USS Independence (1814)

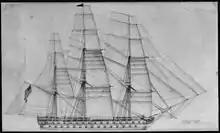
Master sailmaker's plan of USS "Independence"

Launched on 22 June 1814 in the Boston Navy Yard, she immediately took on guns and was stationed with frigate in Boston. She could not cruise until the end of the War of 1812 as she was blockaded in port by a British squadron consisting of a number of 74-gun ships and the 98-gun HMS "Boyne". Flying the broad pennant of Commodore William Bainbridge, and under command of Captain William M. Crane, she led her squadron from Boston on 3 July 1815 to deal with piratical acts of the Barbary States against American merchant commerce.